Zellers

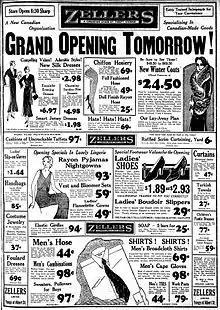
Zellers advertisement in the "Toronto Star" for its 1931 grand opening in Toronto. The announced location later became part of the Toronto Eaton Centre in 1977.

Zeller promptly bought fourteen Canadian locations of the failed Schulte-United chain, all in Southern Ontario, and relaunched Zellers in late 1931 as a store for thrifty Canadians. One of the locations was the original Zellers at 176 Dundas Street in London, which would remain operating until the late 1980s. Almost immediately, Zellers initiated an aggressive expansion strategy. Within 25 years, Zellers operated 60 stores and employed 3,000 people. In 1952, in a move to expand into Atlantic Canada, it acquired the Federal Stores chain of variety stores, adding more than 12 new Zellers locations.